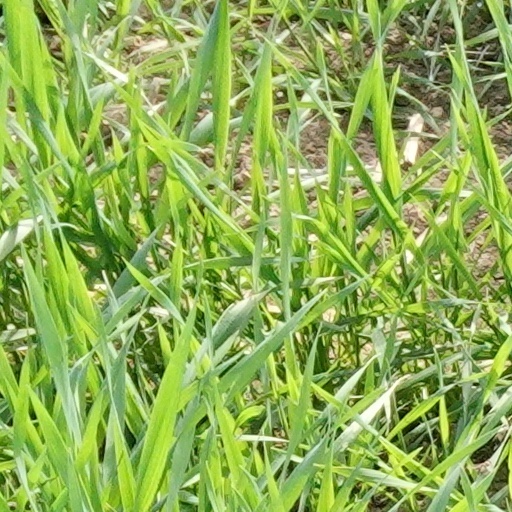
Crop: wheat